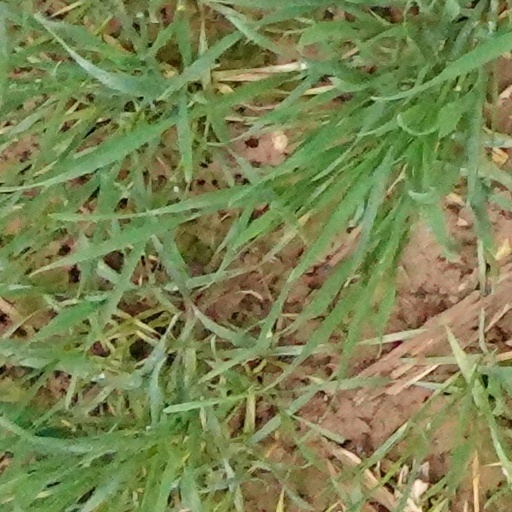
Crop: wheat